Winona Subdivision

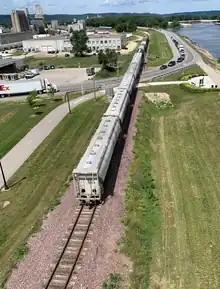
Winona Subdivision Rail Line

The Winona Subdivision or Winona Sub is a railway line operated by Union Pacific Railroad. The Union Pacific owns of rail in downtown Winona, Minnesota. The UP reaches Winona using the River Subdivision and Tomah Subdivision of the Canadian Pacific Railway. The railroad services the Winona Terminal area on the Mississippi River.